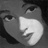
Emotion: neutral